Jon Drever

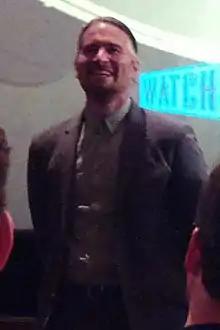
Drever in June 2015

Jon Giuseppe Drever (born 29 June 1979) is a British director, producer and screenwriter, mostly working in comedy genre. He is best known for his collaborations with comedian Brett Goldstein, which include the low-budget feature film "SuperBob" (2015).